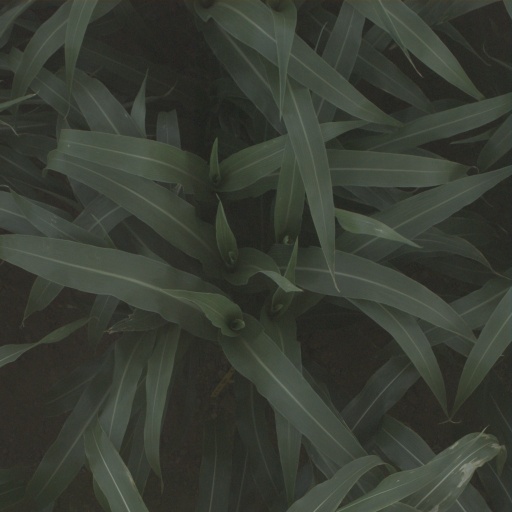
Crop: sorghum